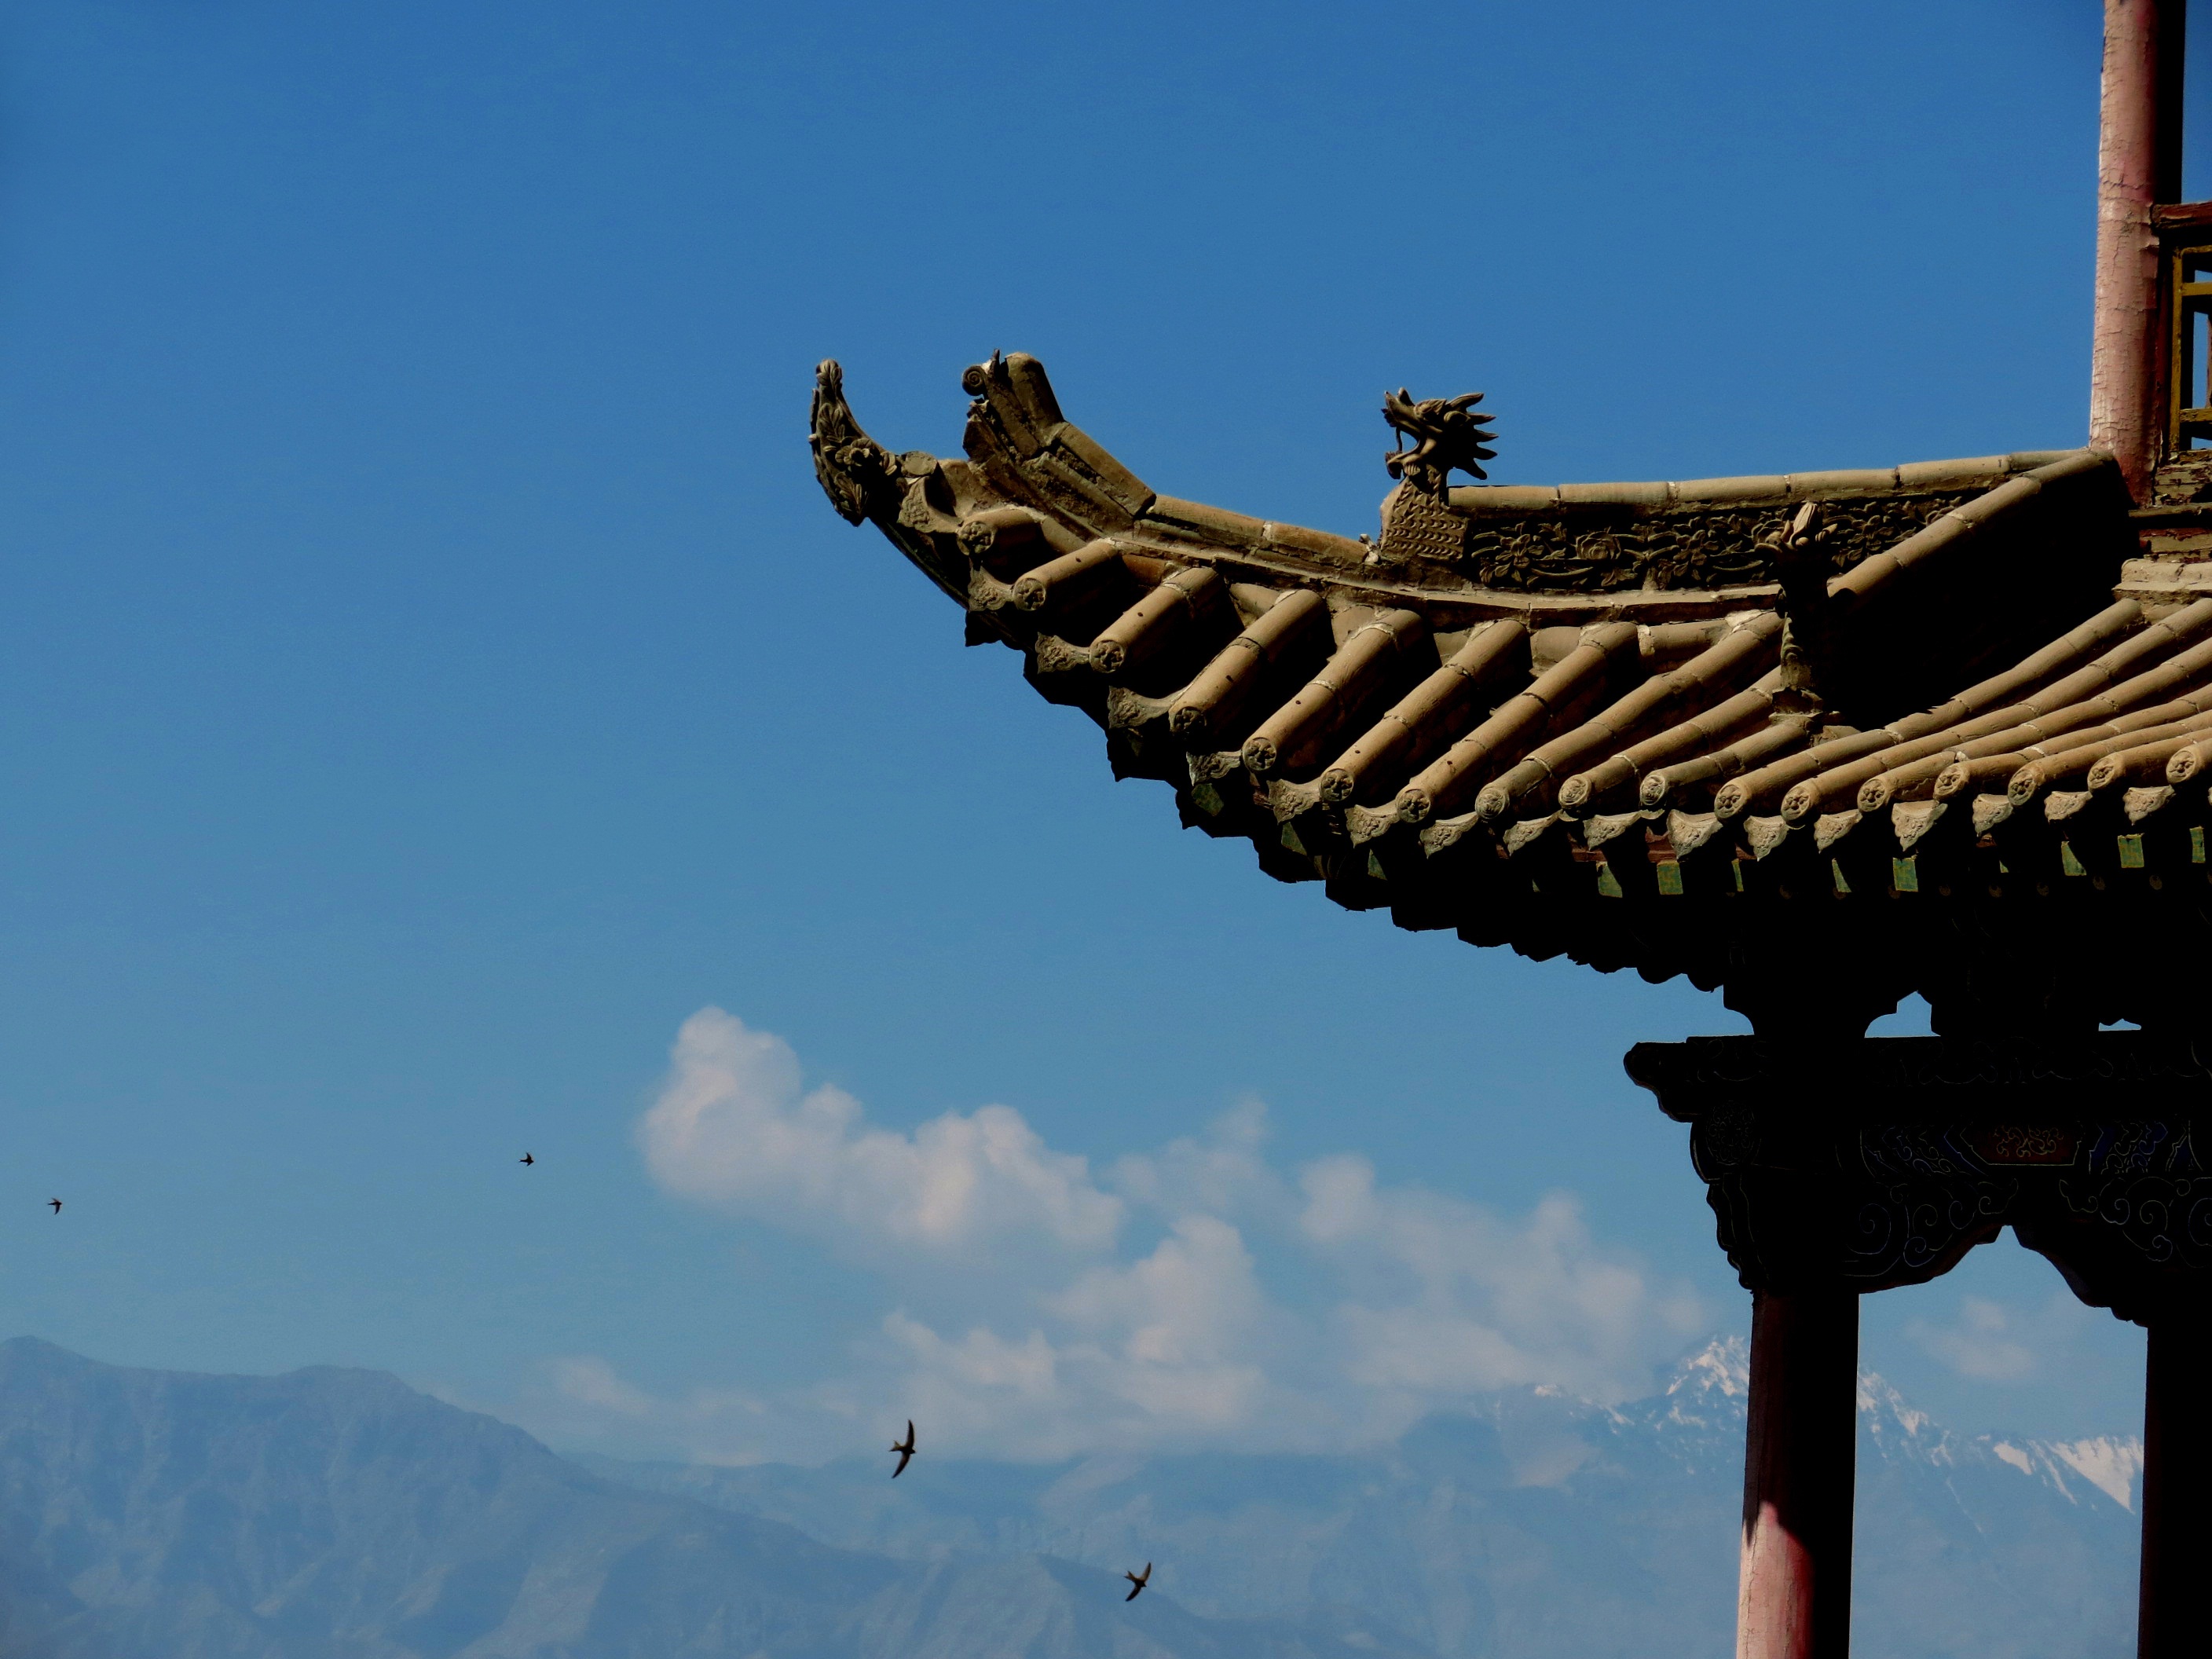
sky, statue, landmark, blue, temple, the scenery, china wind, ancient architecture